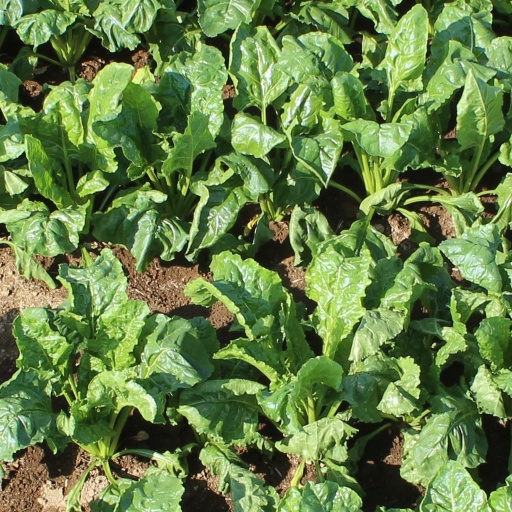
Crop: sugar beet